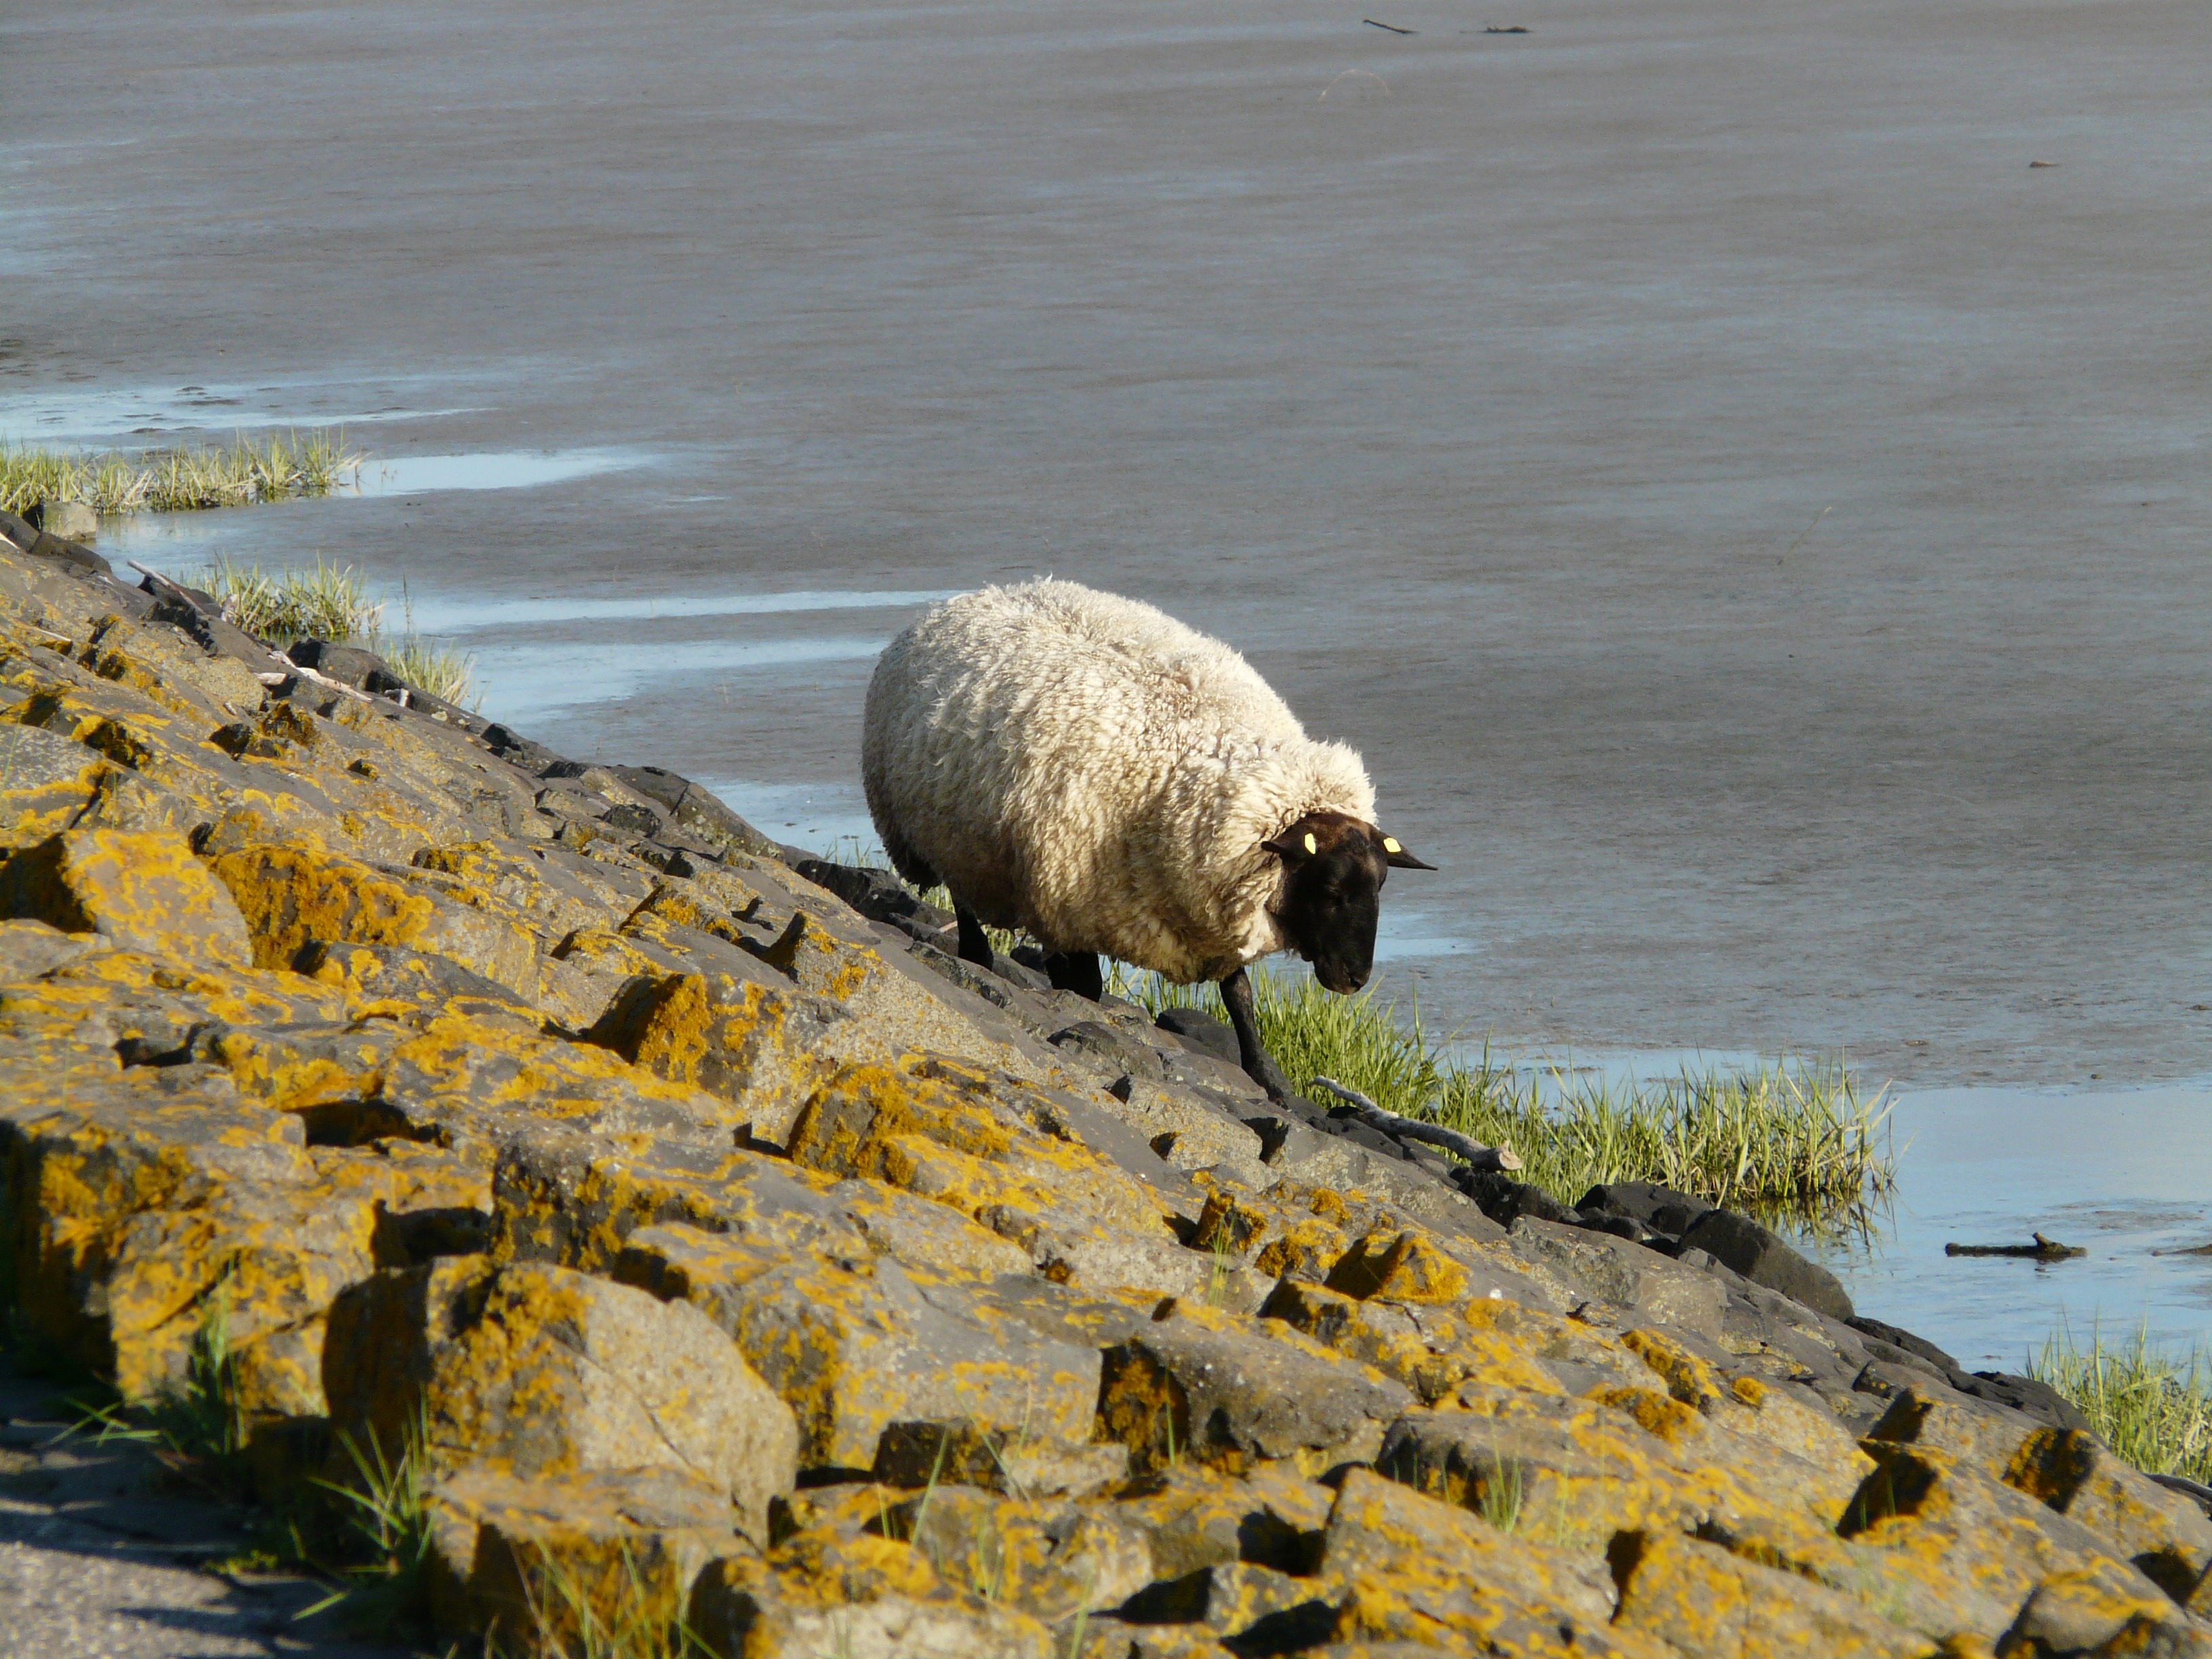
sea, alone, wildlife, sheep, mammal, fauna, climb, stones, breakwater, north sea, dike, steinig